Jason Heyward

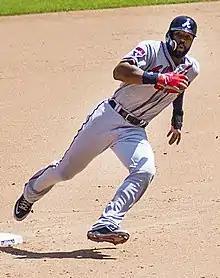
Heyward running the bases in 2014

The Braves bought out Heyward's last arbitration-eligible years on February 4, 2014, agreeing on a two-year, $13.3 million contract. Already rated one of the top defensive outfielders in the league, Heyward significantly improved his coverage in right field during the early part of the season. Two catches on balls hit by star Mike Trout – one on a sinking line drive and one on a ball Heyward leaped to catch at the warning track – helped ensure a 7–3 victory over the Los Angeles Angels of Anaheim on June 15.